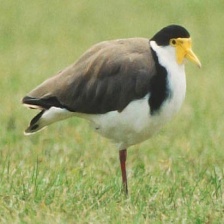
Species: MASKED LAPWING
Scientific name: VANELLUS MILES